Juvenile dermatomyositis

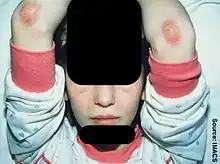
Juvenile dermatomyositis

Juvenile dermatomyositis (JDM) is an idiopathic inflammatory myopathy (IMM) of presumed autoimmune dysfunction resulting in muscle weakness among other complications. It manifests itself in children; it is the pediatric counterpart of dermatomyositis. In JDM, the body's immune system attacks blood vessels throughout the body, causing inflammation called vasculitis. In the United States, the incidence rate of JDMS is approximately 2-3 cases per million children per year. The UK incidence is believed to be between 2-3 per million children per year, with some difference between ethnic groups. The sex ratio (Female : Male) is approximately 2:1. Other Idiopathic inflammatory myopathies include; juvenile polymyositis (PM), which is rare and not as common in children as in adults.